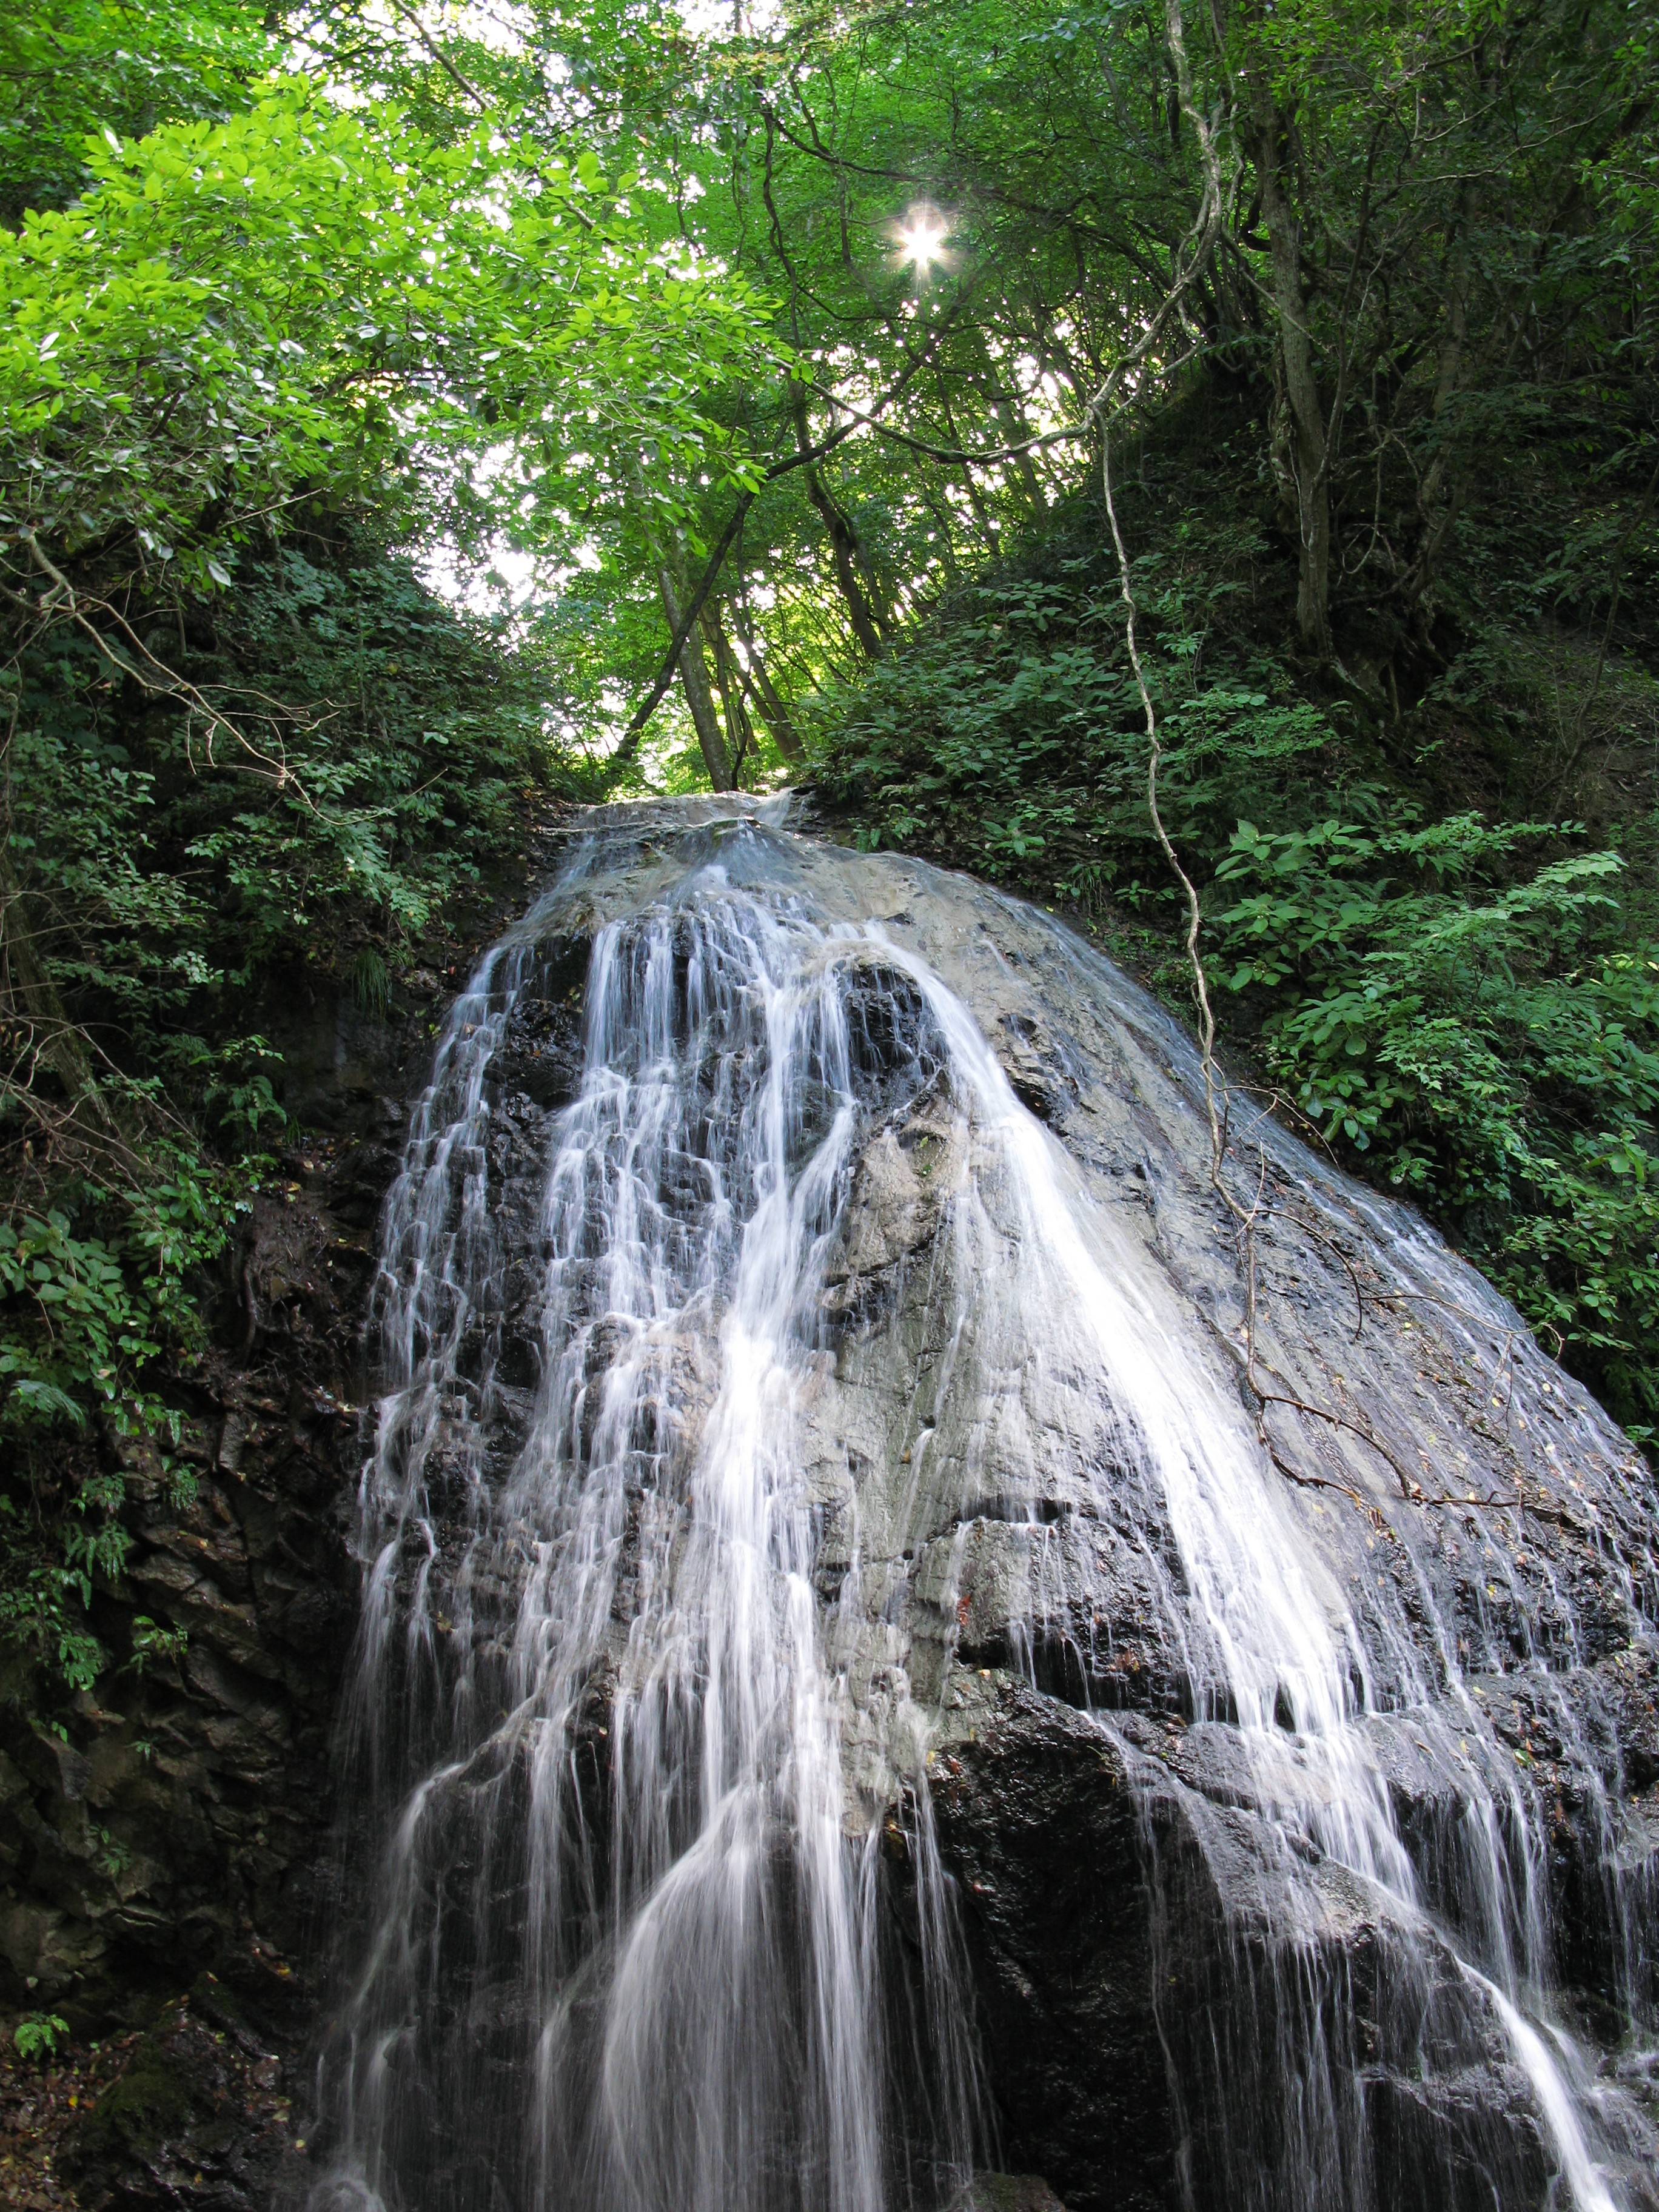
landscape, water, forest, waterfall, formation, stream, high, jungle, body of water, rainforest, wasserfall, hires, habitat, views, water feature, watercourse, hi, res, powershotg7, canong7